Fast fashion

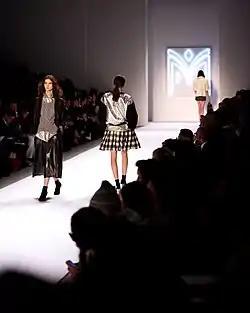
The Design Piracy Prohibition Act would protect fashion designers from having their ideas imitated immediately after their public release, such as runway appearances.

According to the United Nations Economic Commission for Europe, the fast fashion system provides opportunities for economic growth, but the entire industry hinders sustainability efforts by contributing to 20% of wastewater. Providing insight, the Ellen MacArthur Foundation released study results on fashion and suggests a new system that focuses on circular economy. A singular t-shirt requires over 2,000 liters of water to make. Clothing is not utilized to its full potential, the Ellen MacArthur Foundation explains that linear systems are contributing to unsustainable behavior and the future of fashion may need to transition towards a circular system of production and consumer behavior.